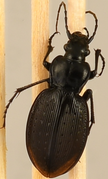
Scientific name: Carabus goryi
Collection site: Great Smoky Mountains National Park NEON (GRSM), plot GRSM_012